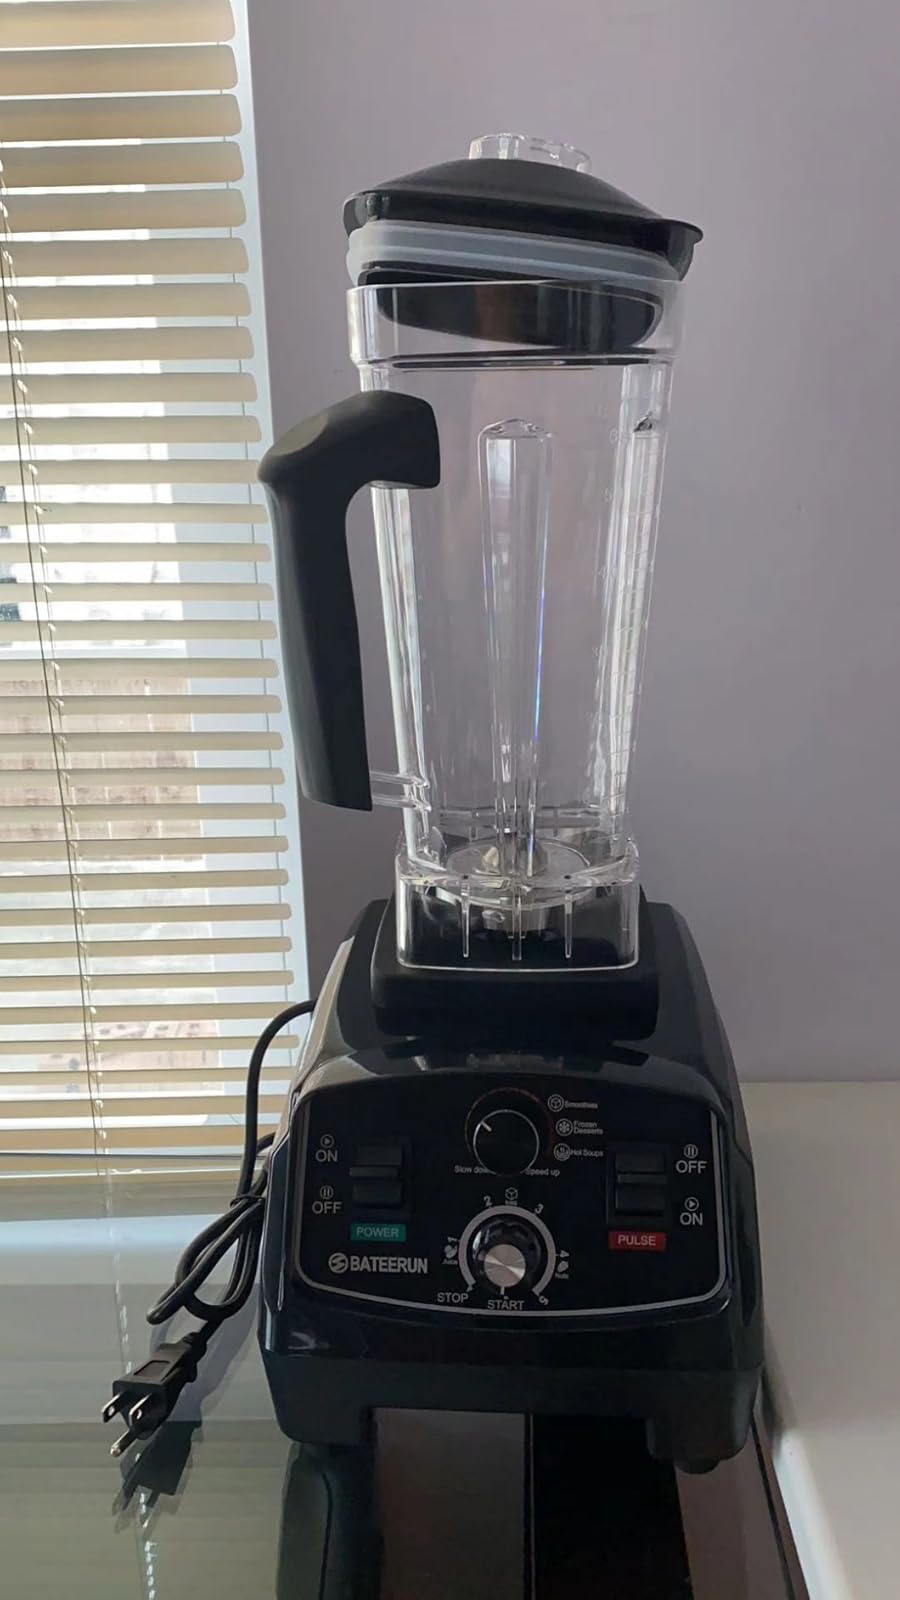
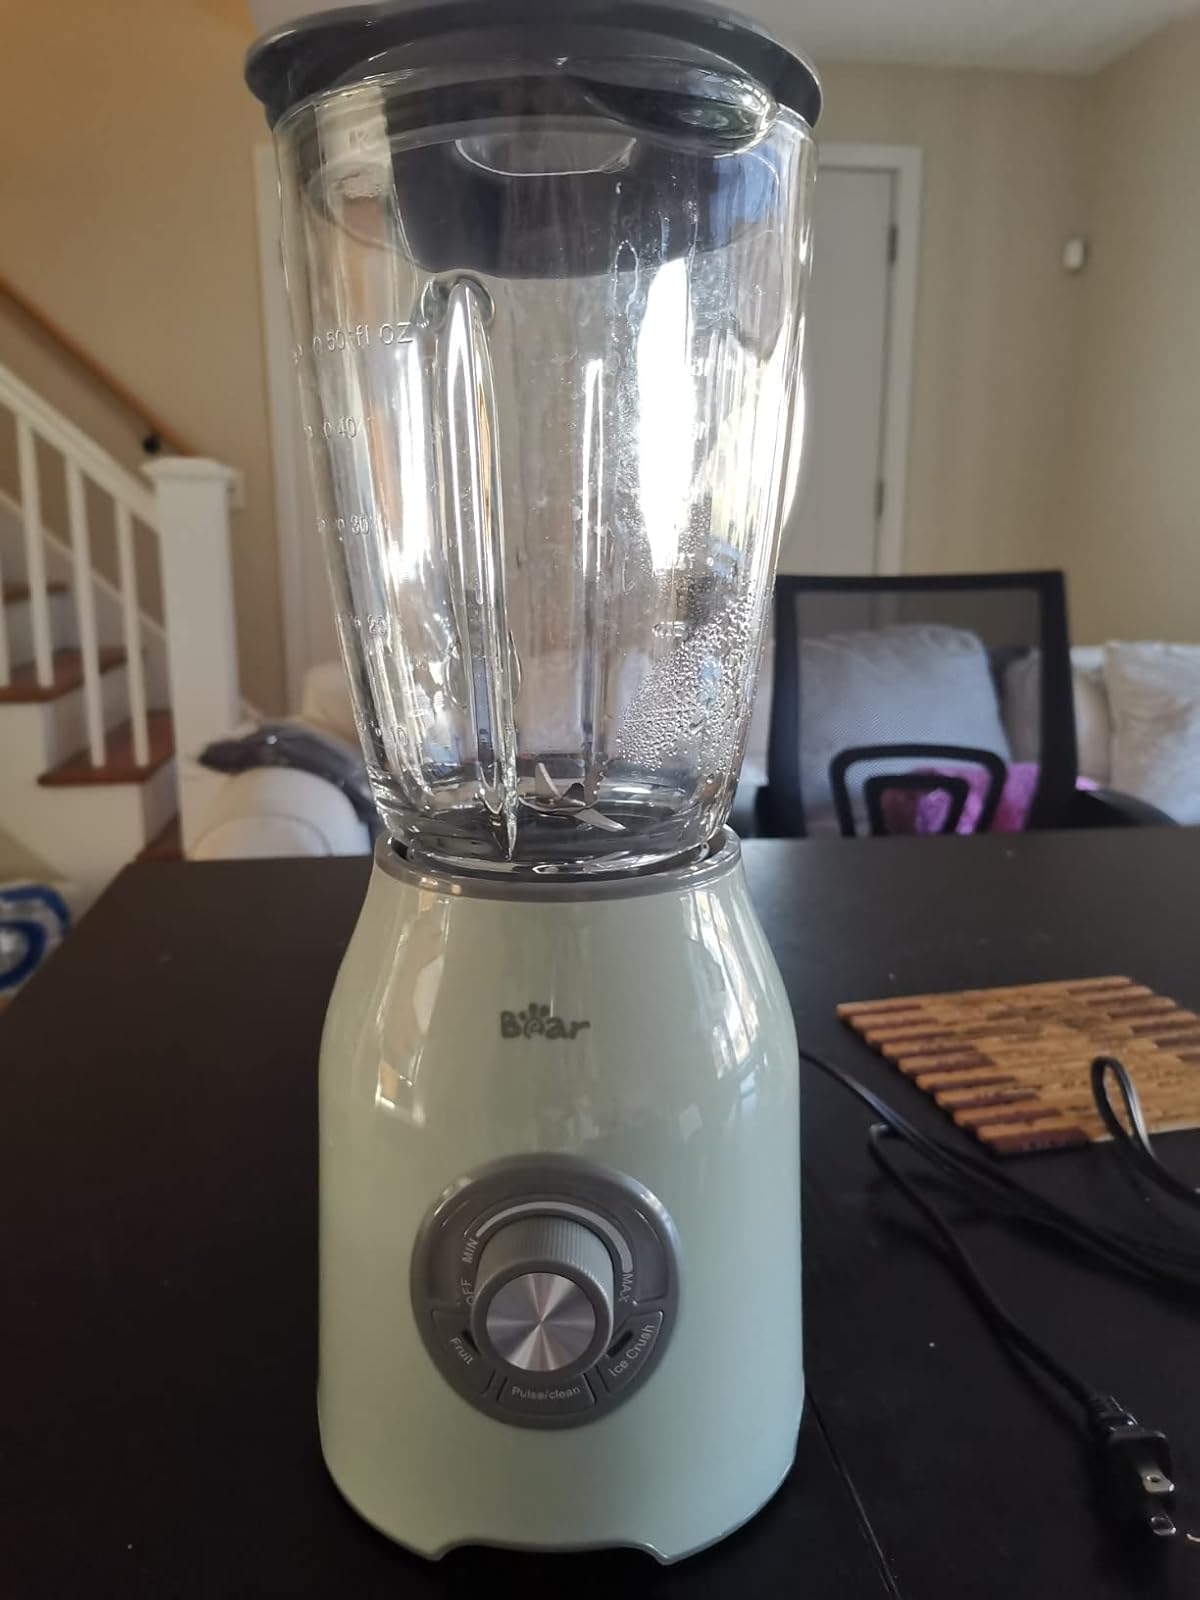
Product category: items_blender
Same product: no